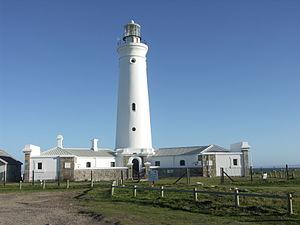
Cape St. Francis est un village d'Afrique du Sud situé dans la province du Cap-Oriental, à environ 1 h 30 de route au sud-ouest de Port Elizabeth. C'est un spot de référence pour les surfeurs. Il fut rendu célèbre par le film The Endless Summer.
Le Cap-Oriental est une province de la république d'Afrique du Sud. La population de la province est estimée à 7 millions d'habitants en 2016.
Le phare Seal Point est un phare situé au Cap St Francis, Cap-Oriental en Afrique du Sud, à 30 km de Humansdorp et 100 km de Port Elizabeth. Il est mis en service le 4 juillet 1878.